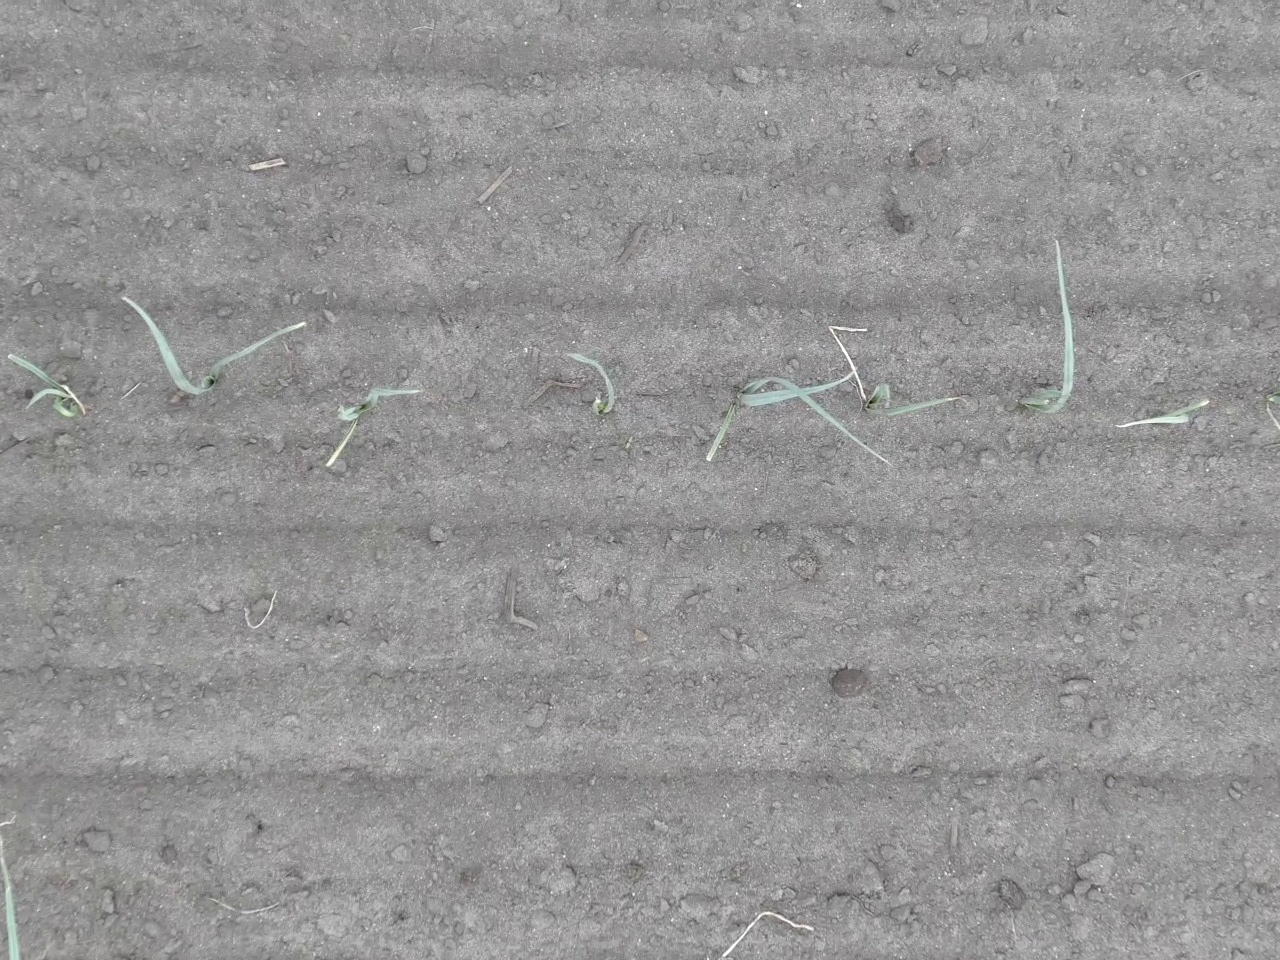
Crop: leek
Objects: leek, leek, leek, leek, leek, leek, leek, leek, stem_leek, stem_leek, stem_leek, stem_leek, stem_leek, stem_leek, stem_leek, stem_leek